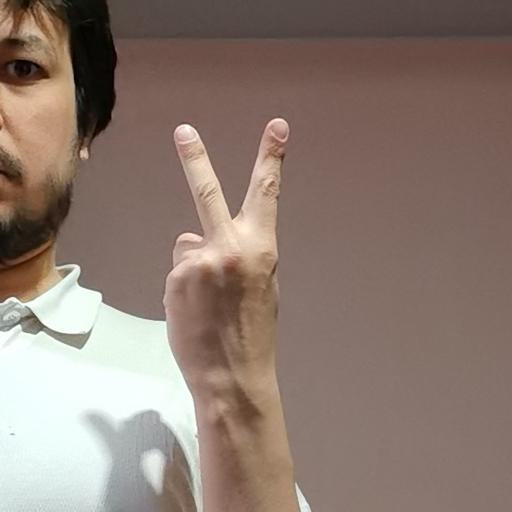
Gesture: peace_inverted